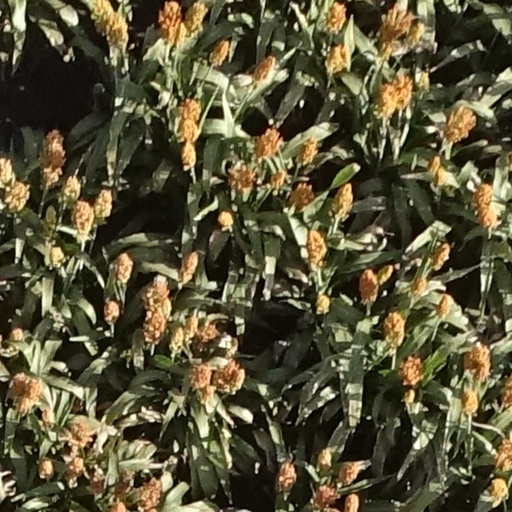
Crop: sorghum